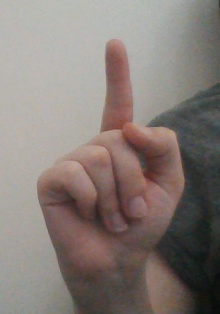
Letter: bb